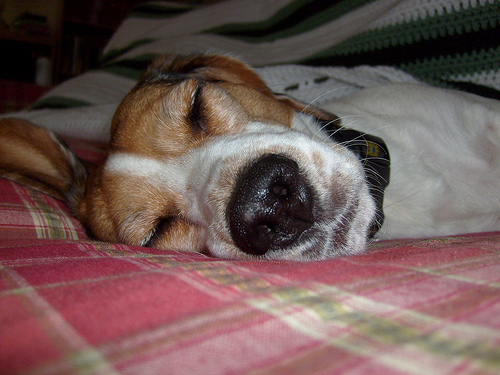
Animal: dog
Breed: beagle